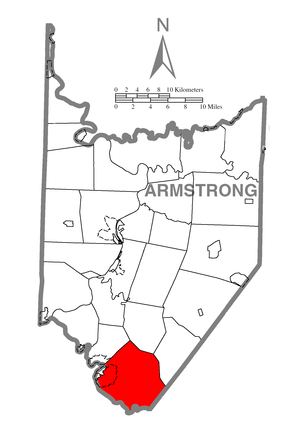
Kiskiminetas Township est un township, situé dans le comté d'Armstrong, en Pennsylvanie, aux États-Unis. En 2010, il comptait une population de 4 800 habitants.